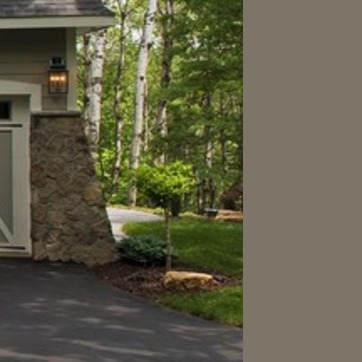
Material: foliage